Question: Please indicate a possible affordance area of drag_suitcase that can be used for dragging
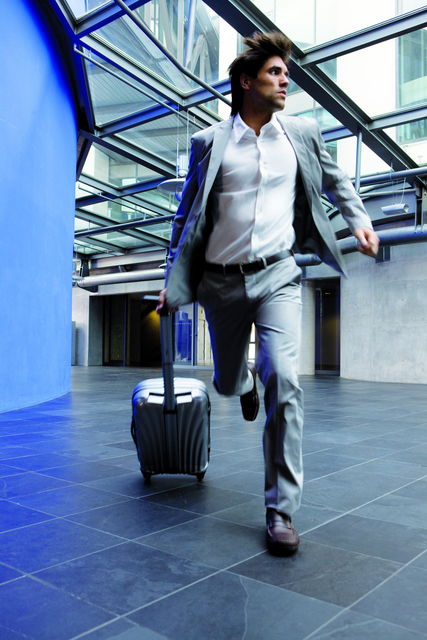
Answer: [147.936, 275.489, 188.838, 317.594]